Southern Christian Institute

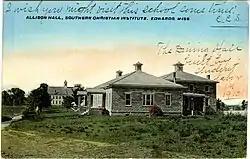

Southern Christian Institute, was a boarding school for African American students, active from 1882 until 1953 in Edwards, Mississippi. In 1954 it merged with Tougaloo College. In 1971, the campus became the Bonner-Campbell School of Religion. It was added to the National Register of Historic Places in 2007.